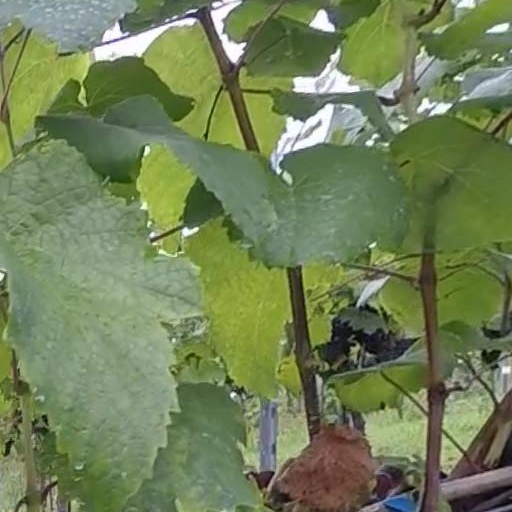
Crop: grape